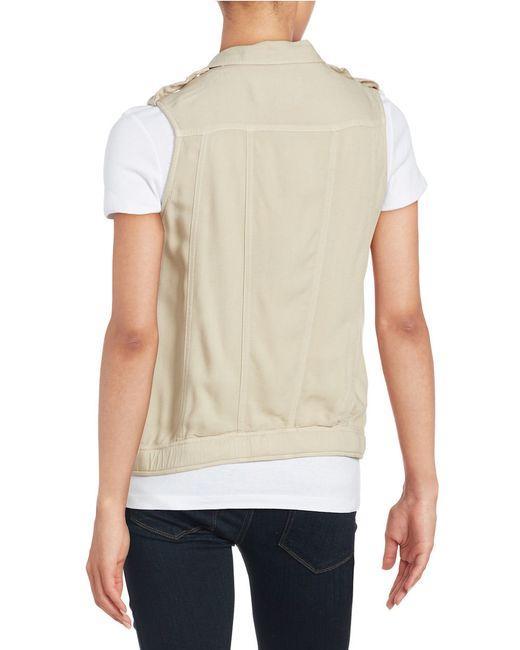
Herren beige ärmelloser Mantel lässig mit Schulterdetail